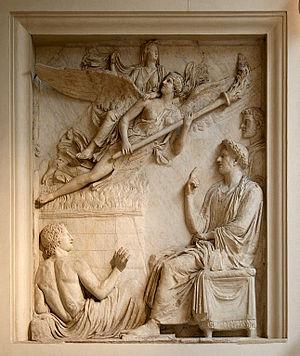
Relief de l'Arc de Portugal représentant l'apothéose de Sabine, Marbre, œuvre romaine.
L'Apothéose est le placement d'une personne au rang des dieux, ou dans les cieux, ou plus prosaïquement parmi les célébrités. Le sens du terme a beaucoup évolué au cours de l'histoire.